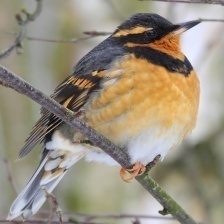
Species: VARIED THRUSH
Scientific name: IXOREUS NAEVIUS